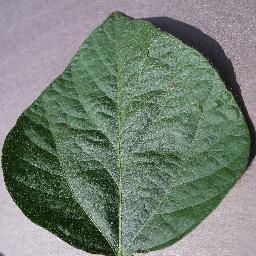
Label: Soybean___healthy